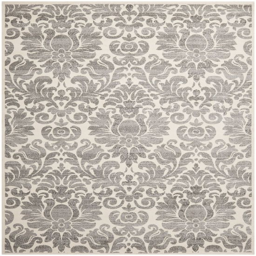
create tranquility in your home with this ivory / gray rug .